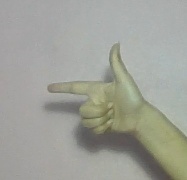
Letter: yaa